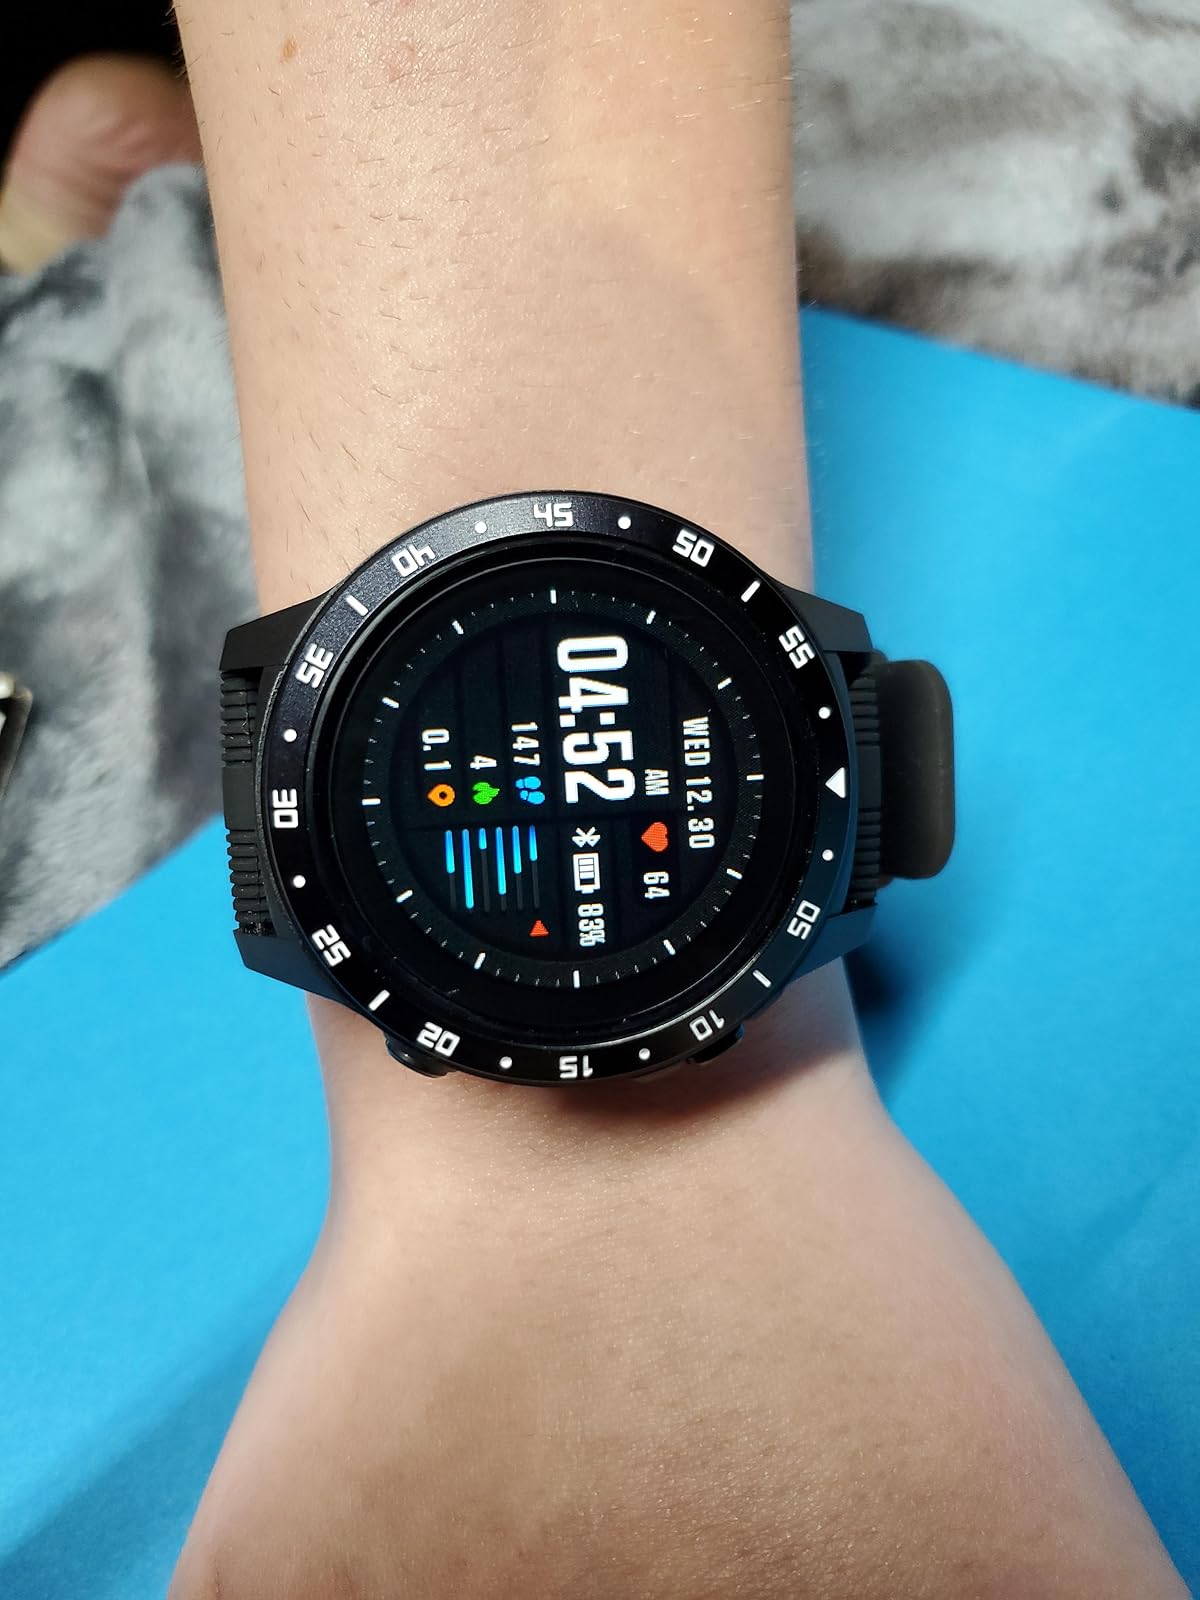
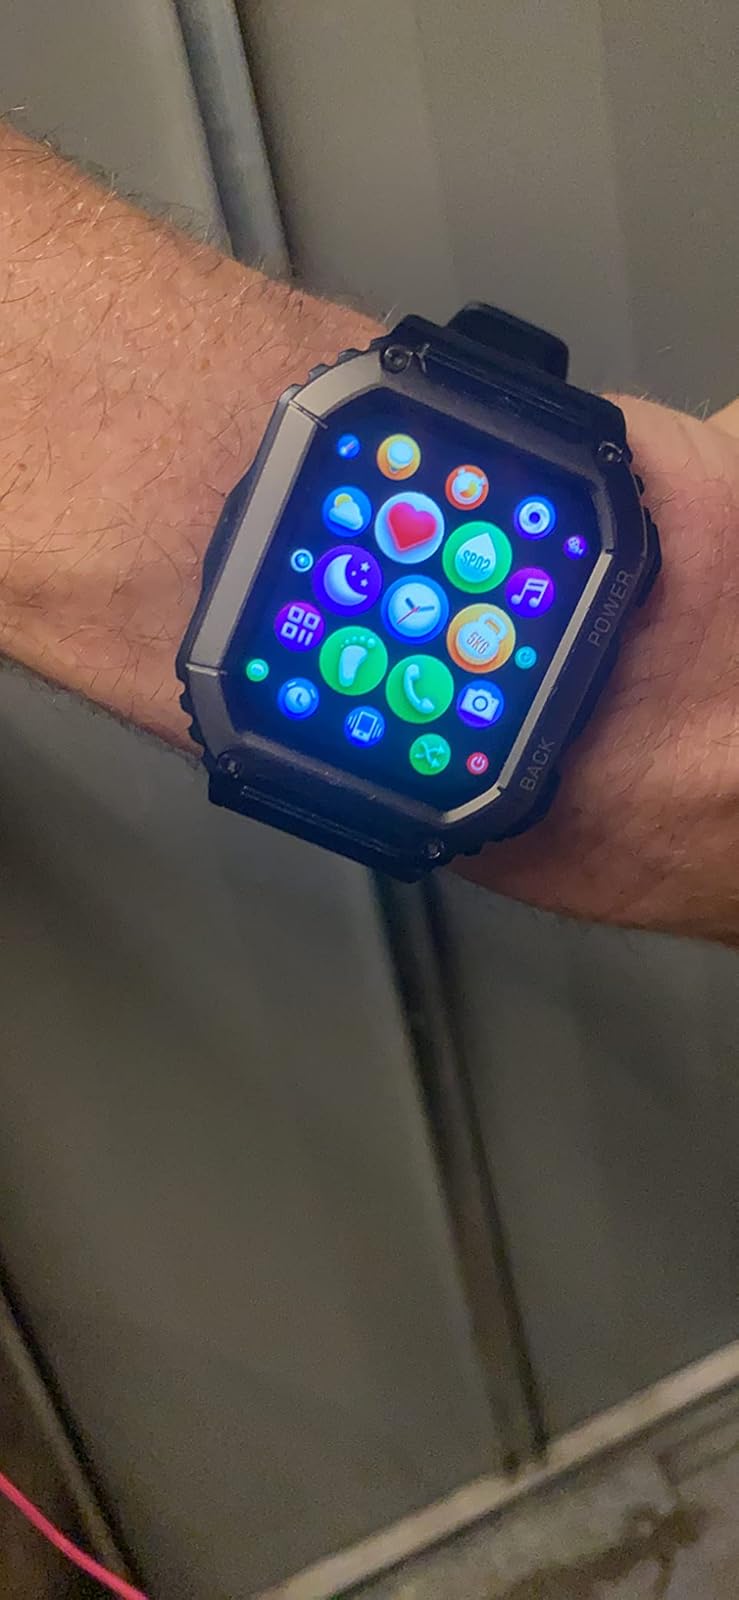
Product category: smartwatch
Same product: no